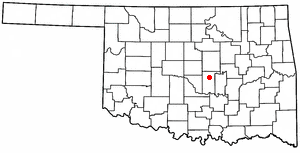
Shawnee (Oklahoma)
Shawnees beliggenhed i Oklahoma
Shawnee er en amerikansk by og administrativt centrum i det amerikanske county Pottawatomie County, i staten Oklahoma. I 2000 havde byen et indbyggertal på 28.692.